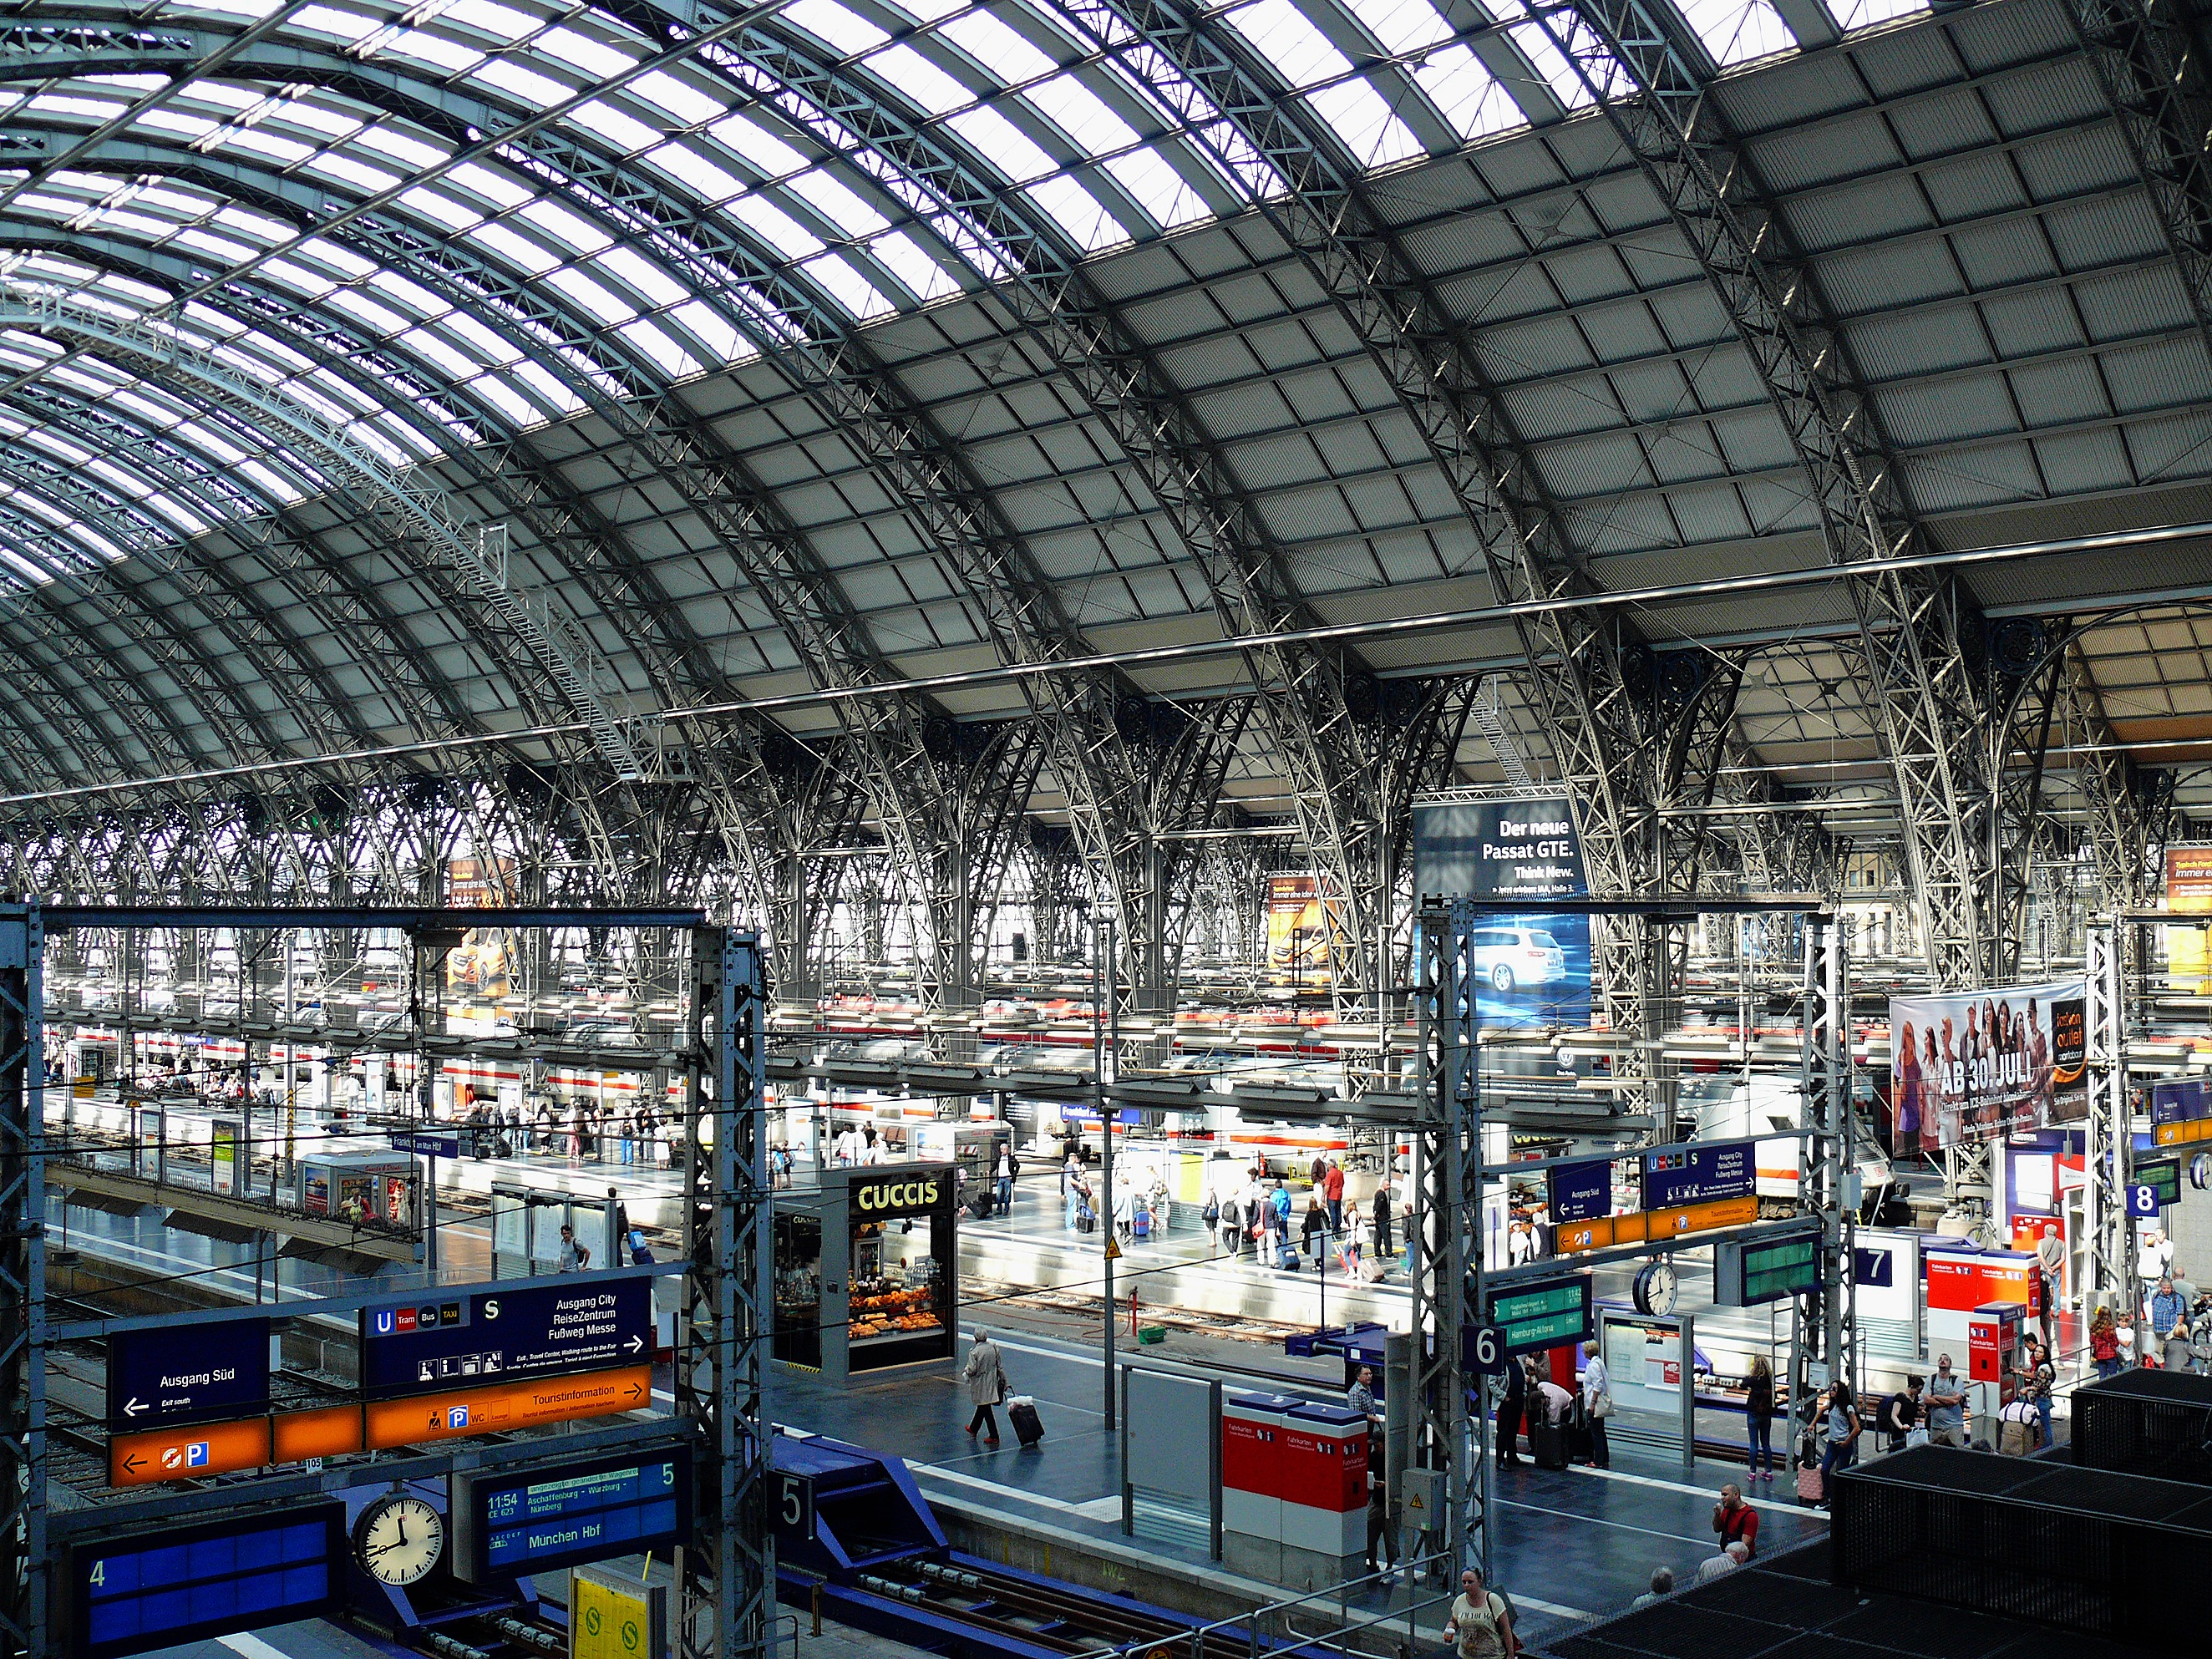
architecture, technology, traffic, building, city, country, travel, steel, transport, europe, construction, platform, factory, industry, tourism, public transport, warehouse, manufacturing, infrastructure, germany, banks, railway station, strong, frankfurt am main germany, central station, hesse, frankfurt, cities, mainhatten, remote traffic, railway traffic, frankfurt main, train ride, stahlbau, bahnsteigkante, sack station